Team building

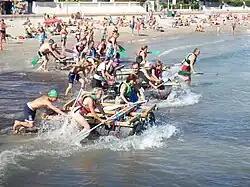
These teams have built small ocean-going rafts as part of a team-building exercise.

Over time, these activities are intended to improve performance in a team-based environment. Team building is one of the foundations of organizational development that can be applied to groups such as sports teams, school classes, military units or flight crews. The formal definition of team-building includes: